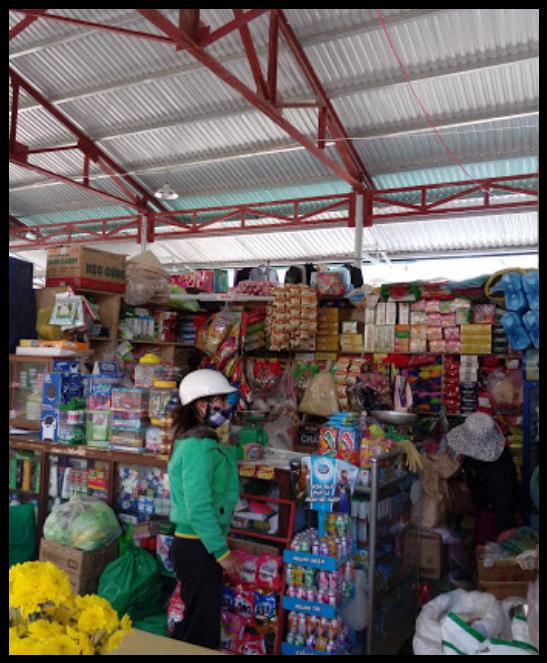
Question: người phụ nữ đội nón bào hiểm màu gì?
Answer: cô ấy đội nón màu trắng